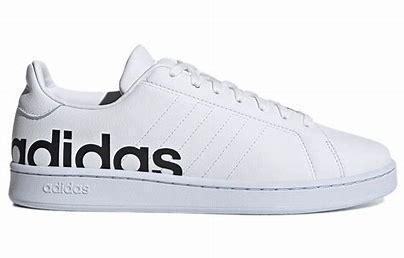
Brand: adidas
Model: NEO Grand Court Skate